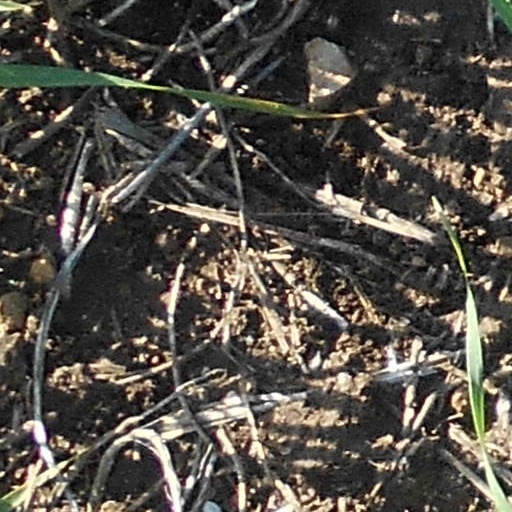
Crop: wheat